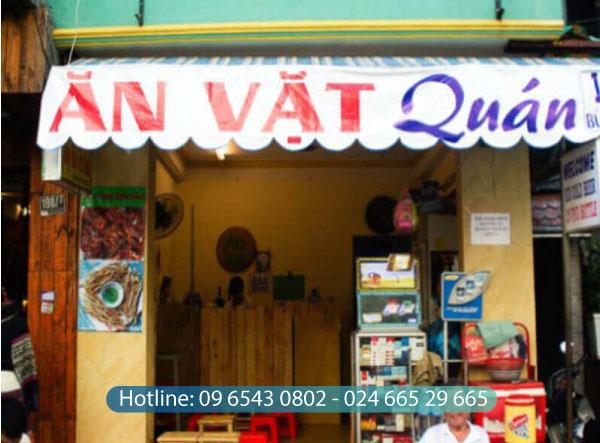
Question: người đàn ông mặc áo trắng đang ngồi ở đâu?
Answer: trước quán ăn vặt quán